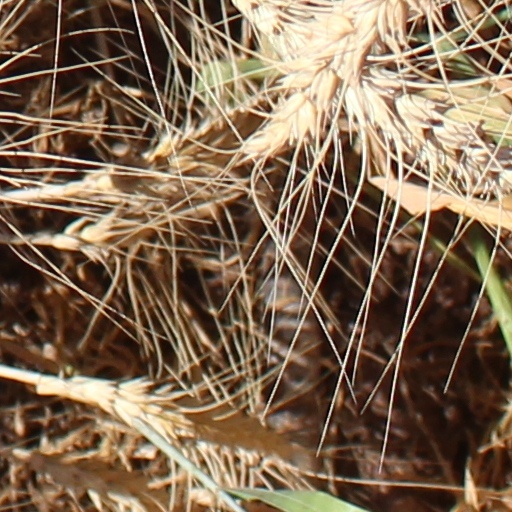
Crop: wheat